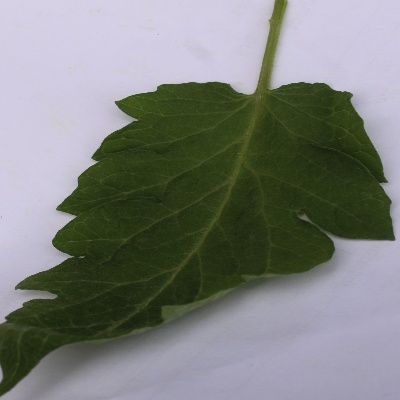
Crop: Tomato
Condition: healthy